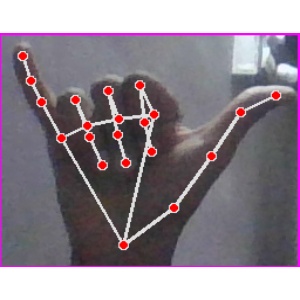
अक्षर: य